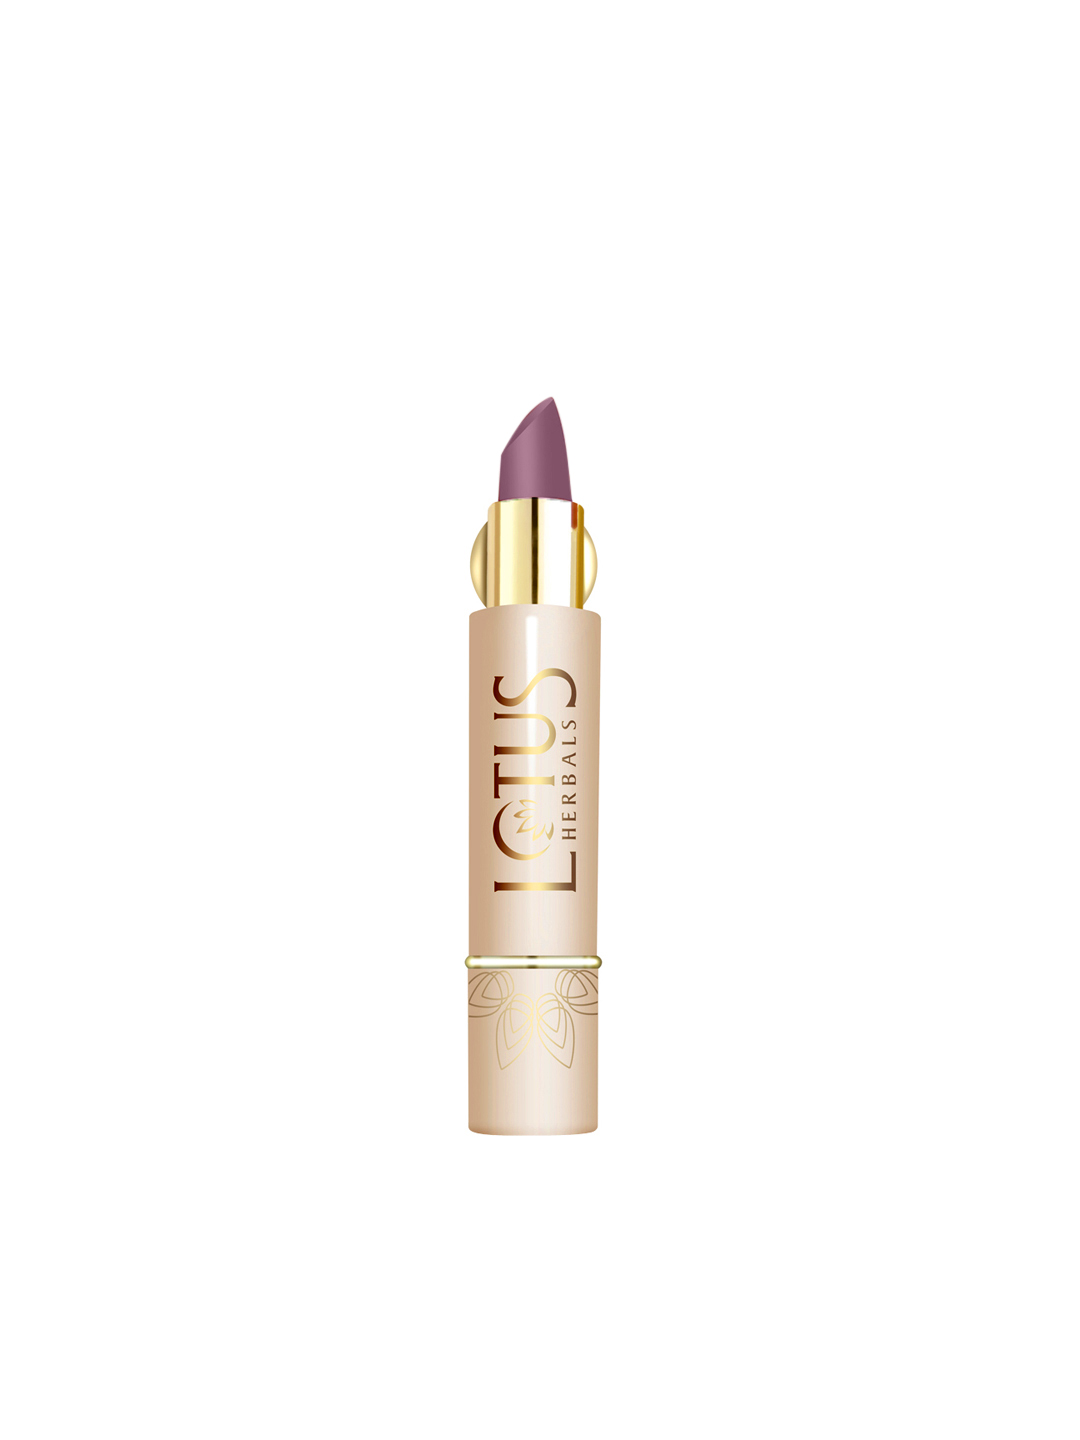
Lotus Herbals Floralglam Nude Glow 019
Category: Personal Care / Lips / Lipstick
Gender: Women
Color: Nude
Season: Spring 2017
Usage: NA